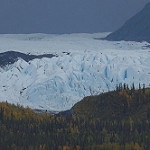
Scene: Outdoor